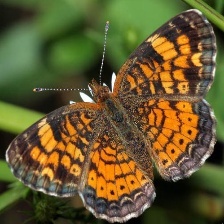
Species: CRECENT